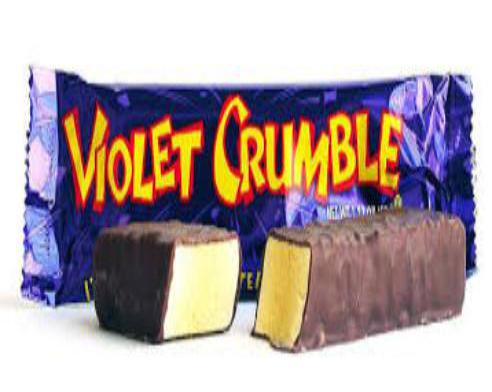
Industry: Food